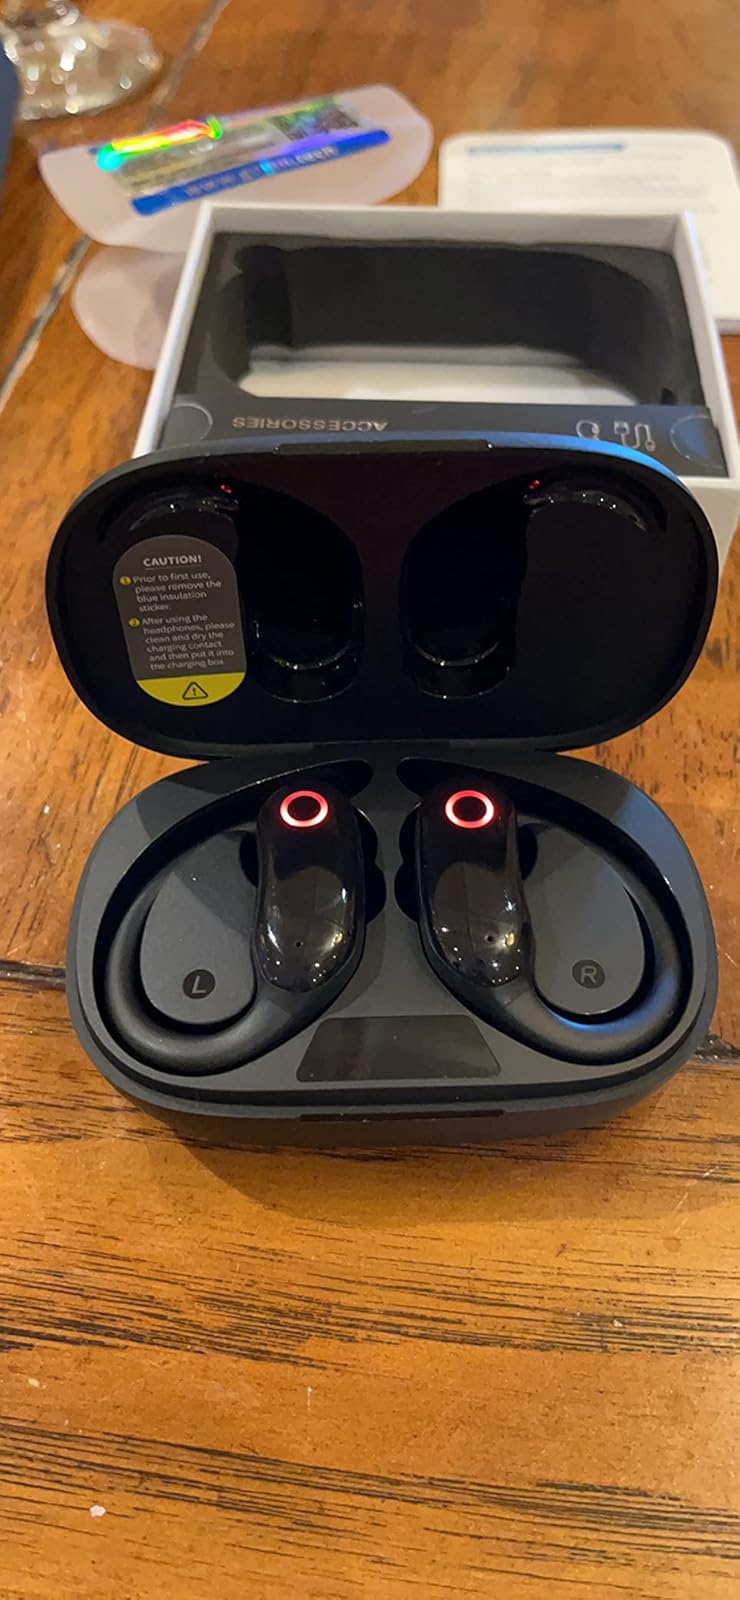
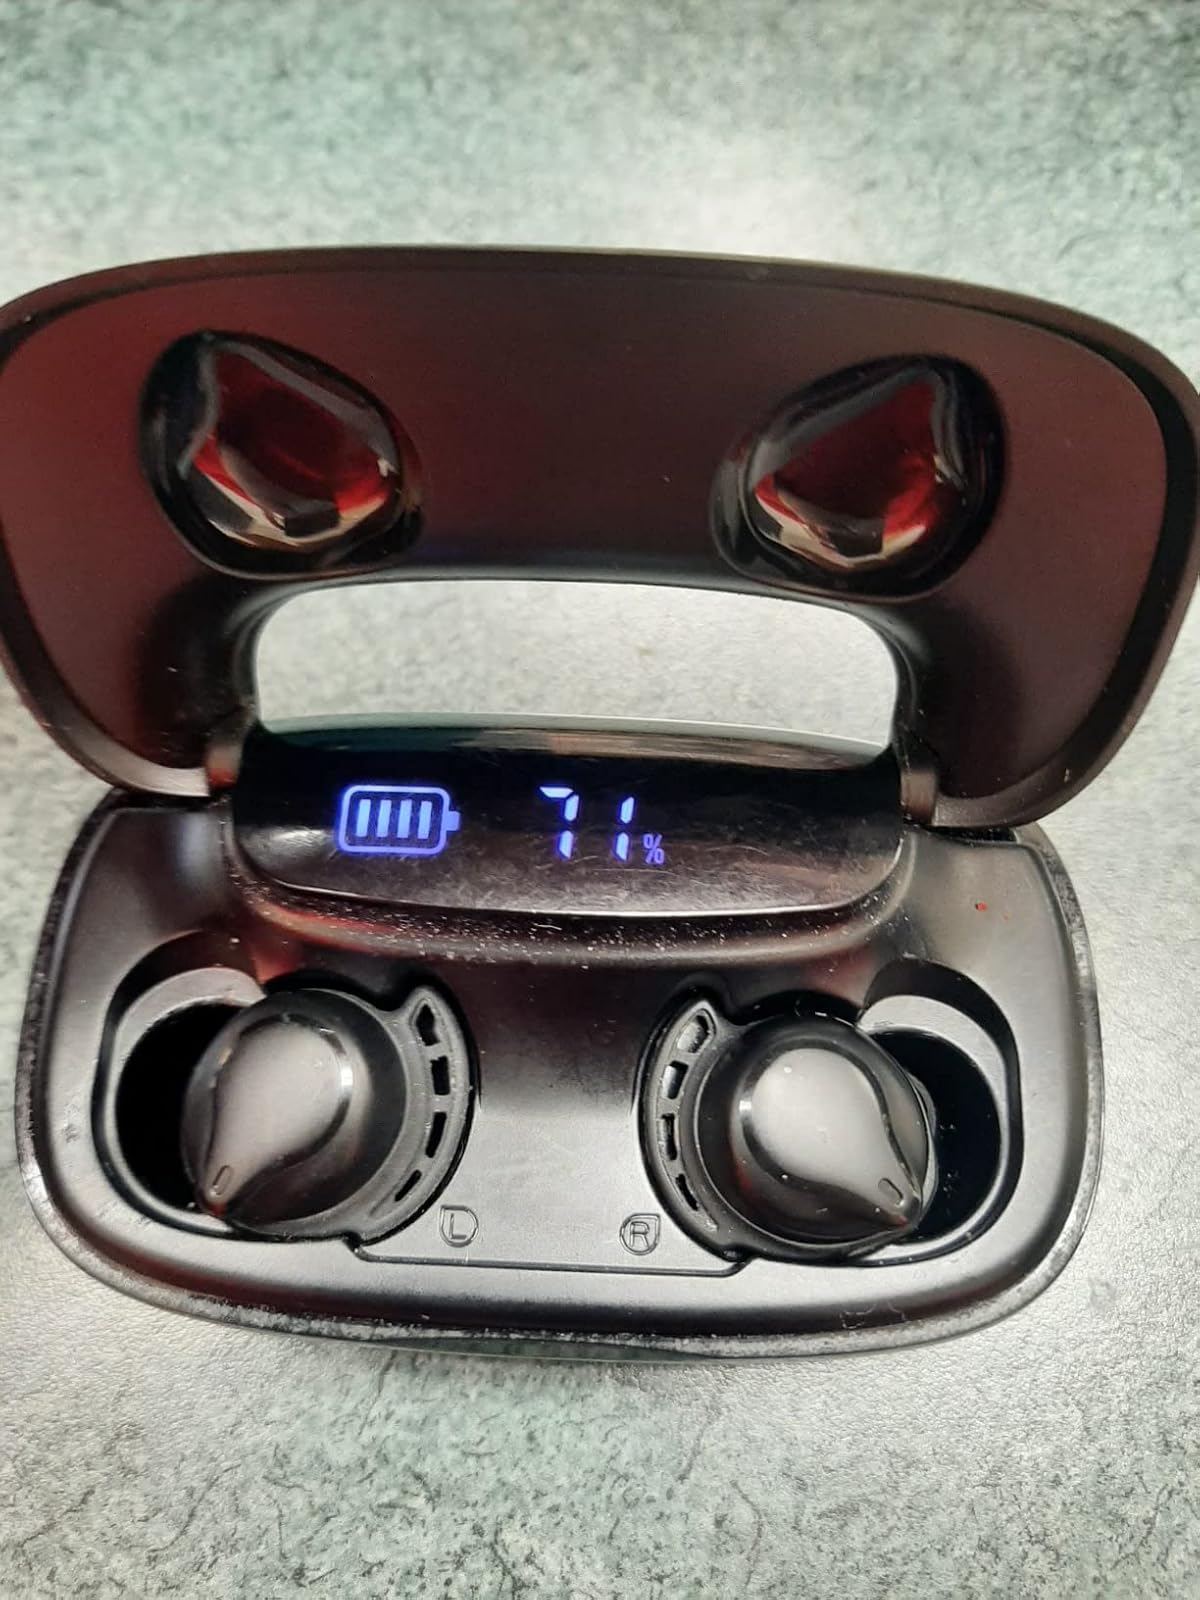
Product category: earbuds
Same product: no